Beauronne, Dordogne

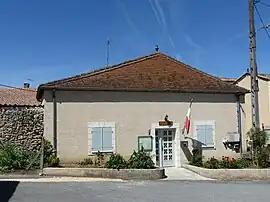
The town hall in Beauronne

Beauronne is a commune in the Dordogne department in southwestern France.